Minebea PM-9

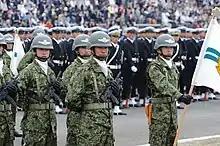
1st Airborne Brigade paratroopers in a parade with PM-9s.

The PM-9 is produced by the Nippon Miniature Bearing Company, otherwise known as Minebea. The design is analogous to the Mini-Uzi submachine gun. It was adopted in 1999 for non-frontline forces such as vehicle drivers, artillery personnel, some of its special forces units, and some commissioned officers who were given priority for better equipment. It replaced M3 submachine guns provided by the US to the JGSDF. However, there is not a lot of production due to high procurement costs.